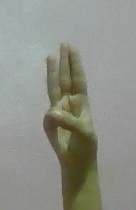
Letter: thaa